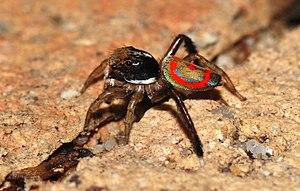
Maratus pavonis est une espèce d'araignées aranéomorphes de la famille des Salticidae.